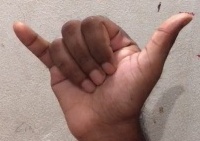
ASL sign: Y